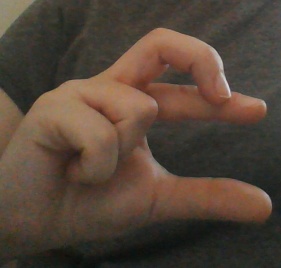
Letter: thal